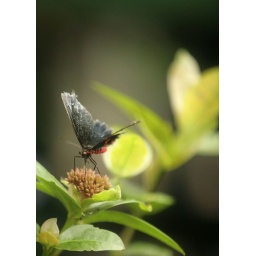
I took this picture at the butterfly house in Leeds. I used my Mummys 200mm lens. Exploe #496 23/9/07